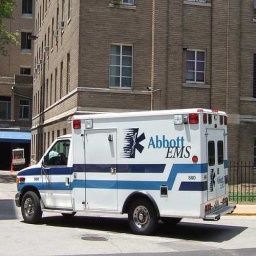
Label: ambulance